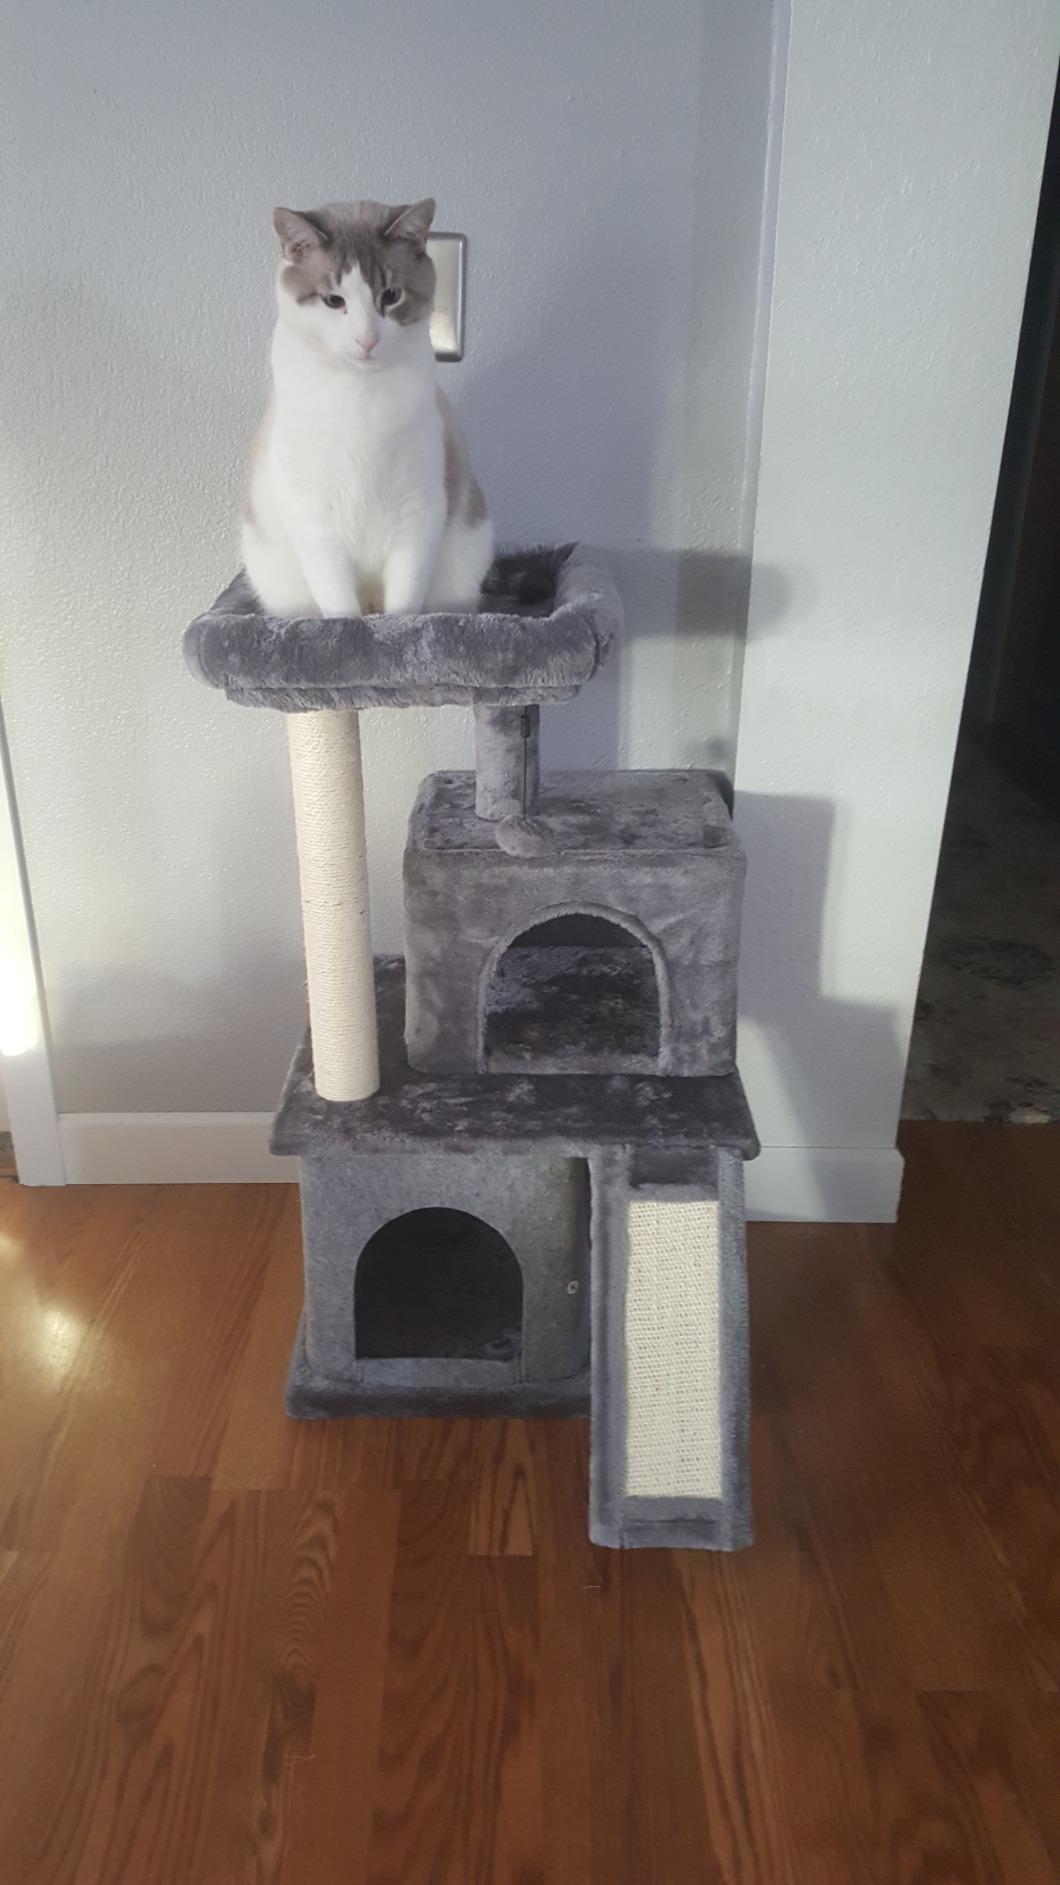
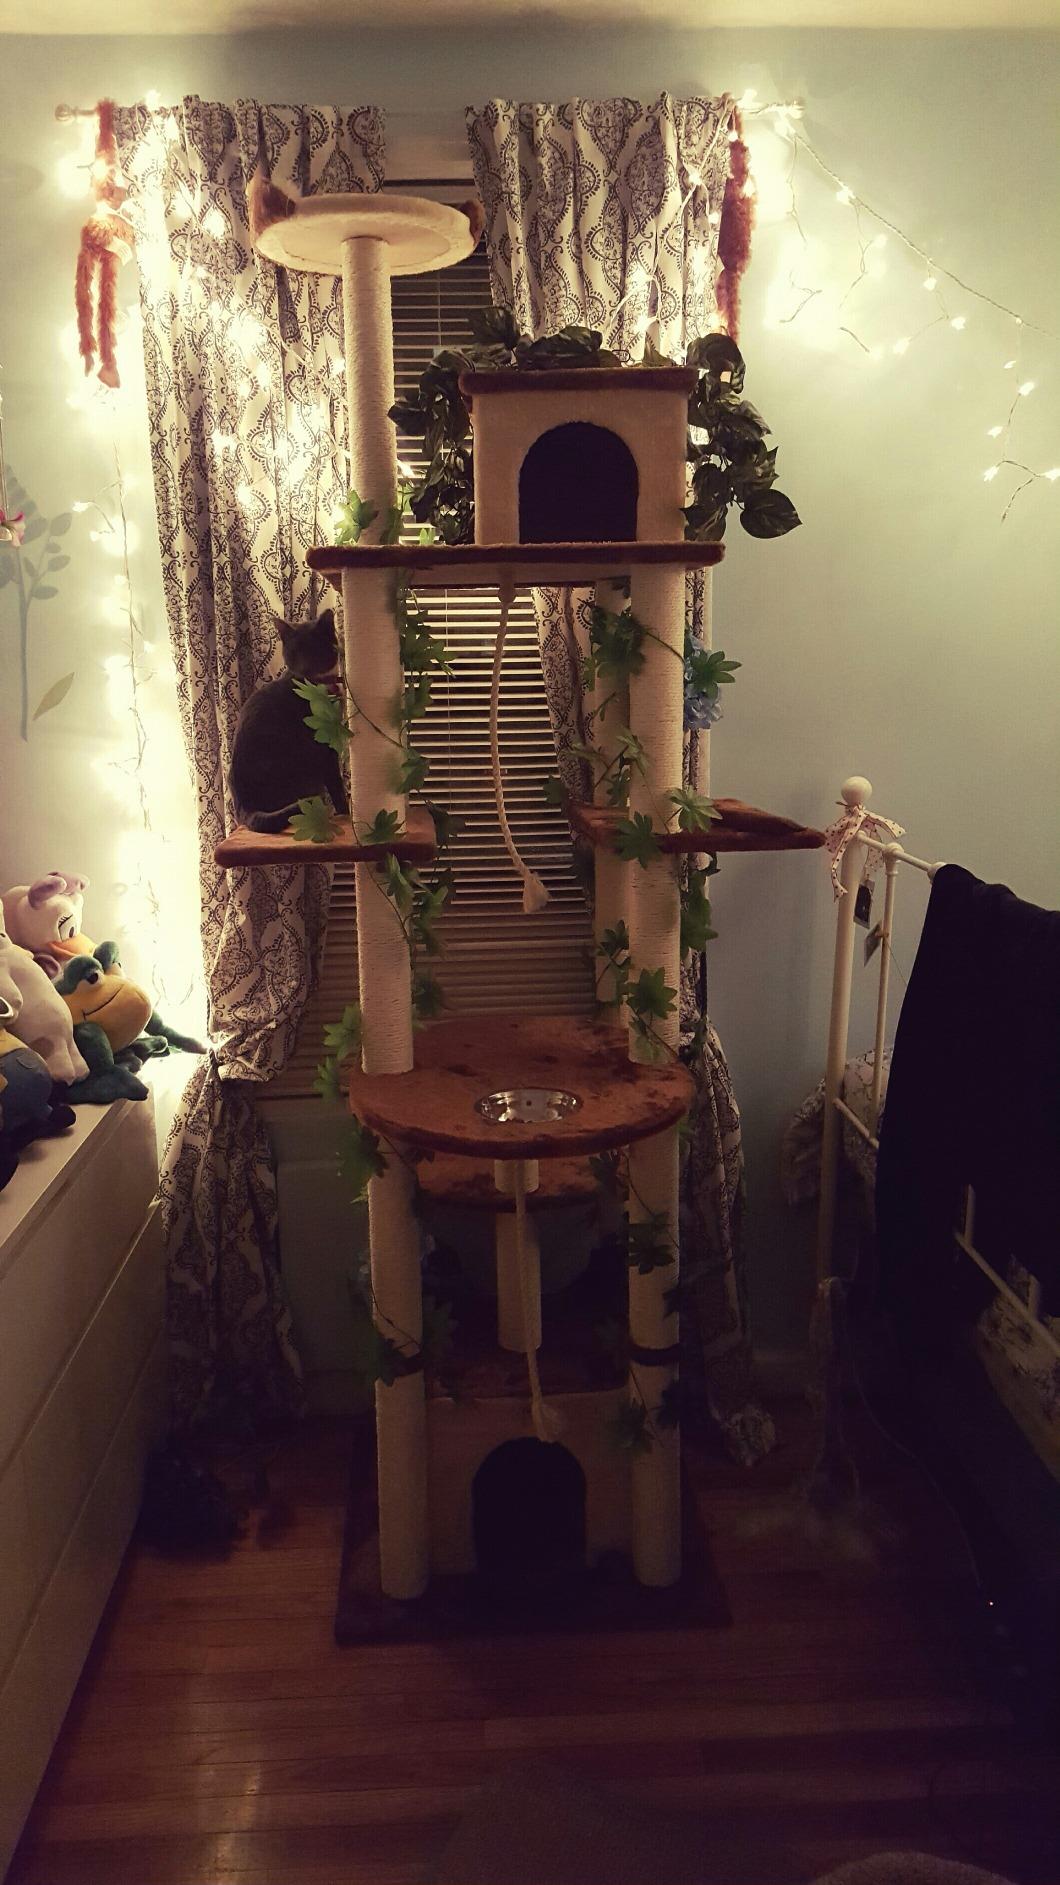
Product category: items_cat tree
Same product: no